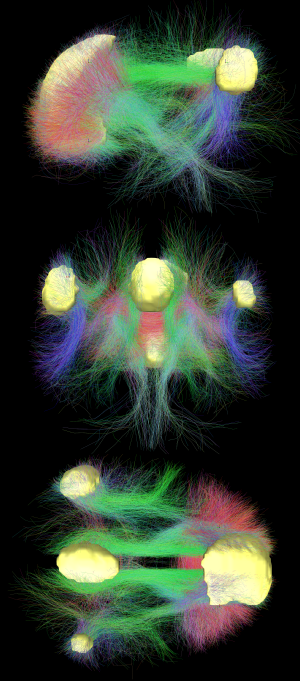
Le réseau du mode par défaut désigne, en neurosciences, un réseau constitué des régions cérébrales actives lorsqu'un individu n'est pas focalisé sur le monde extérieur, et lorsque le cerveau est au repos, mais actif. Les termes de réseau par défaut, réseau d'état par défaut, réseau d'absence de tâche, et réseau cérébral du mode par défaut peuvent également être utilisés. Il se caractérise par des oscillations cohérentes à un taux plus bas que 0,1 Hz. Durant la réalisation d'une tâche, le MPD est désactivé, et un autre réseau est activé, le réseau de tâches positives. Le MPD pourrait permettre l'introspection indépendante d'une tâche.